Politics of Italy

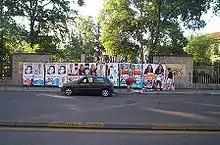
Campaigners working on posters in Milan, 2004

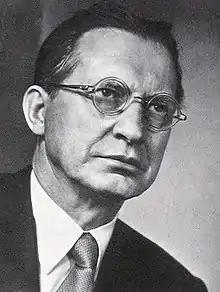
Alcide De Gasperi, the first republican Prime Minister of Italy and one of the Founding fathers of the European Union. He was Prime Minister from 1945 to 1953.

There have been frequent government turnovers since 1945, indeed there have been 66 governments in this time. The dominance of the Christian Democratic party (DC) during much of the post-war period lent continuity and comparative stability to Italy's political situation, mainly dominated by the attempt of keeping the Italian Communist Party (PCI) out of power in order to maintain Cold War equilibrium in the region (see May 1947 crisis).